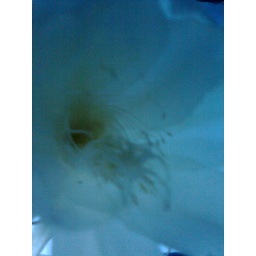
White flower in blue light!